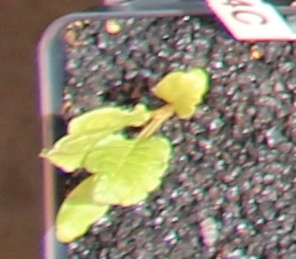
Label: Sugar beet